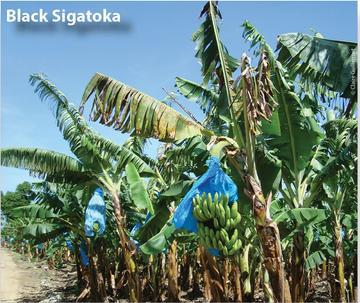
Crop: unknown
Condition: banana_banana_black_streak_banana_black_sigatoka_()